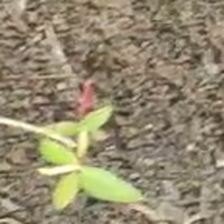
Weed species: Moti_dudhi(Euphorbia_geneculata_L)